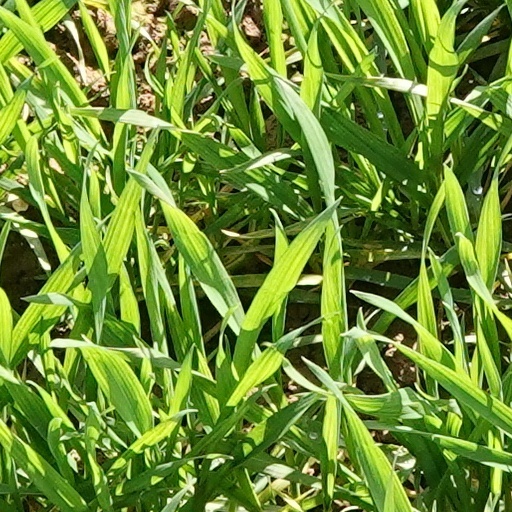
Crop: wheat